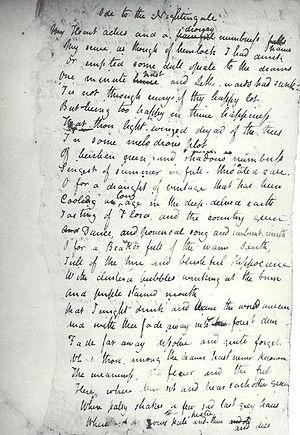
Ode sur une urne grecque, en anglais Ode on a Grecian Urn, est un poème de John Keats composé en mai 1819 et publié anonymement en janvier 1820, dans le quinzième numéro de la revue Annals of the Fine Arts. Elle a été traduite en français en 1968 par Albert Laffay dans un recueil de poèmes de Keats.